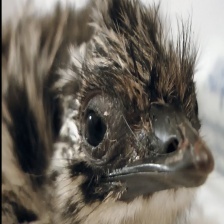
Species: EMU
Scientific name: DROMAIUS NOVAEHOLLANDIAE